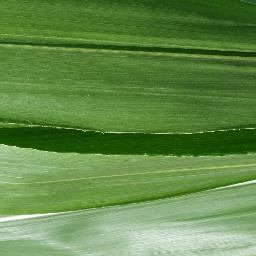
Label: Corn_(Maize)___Healthy